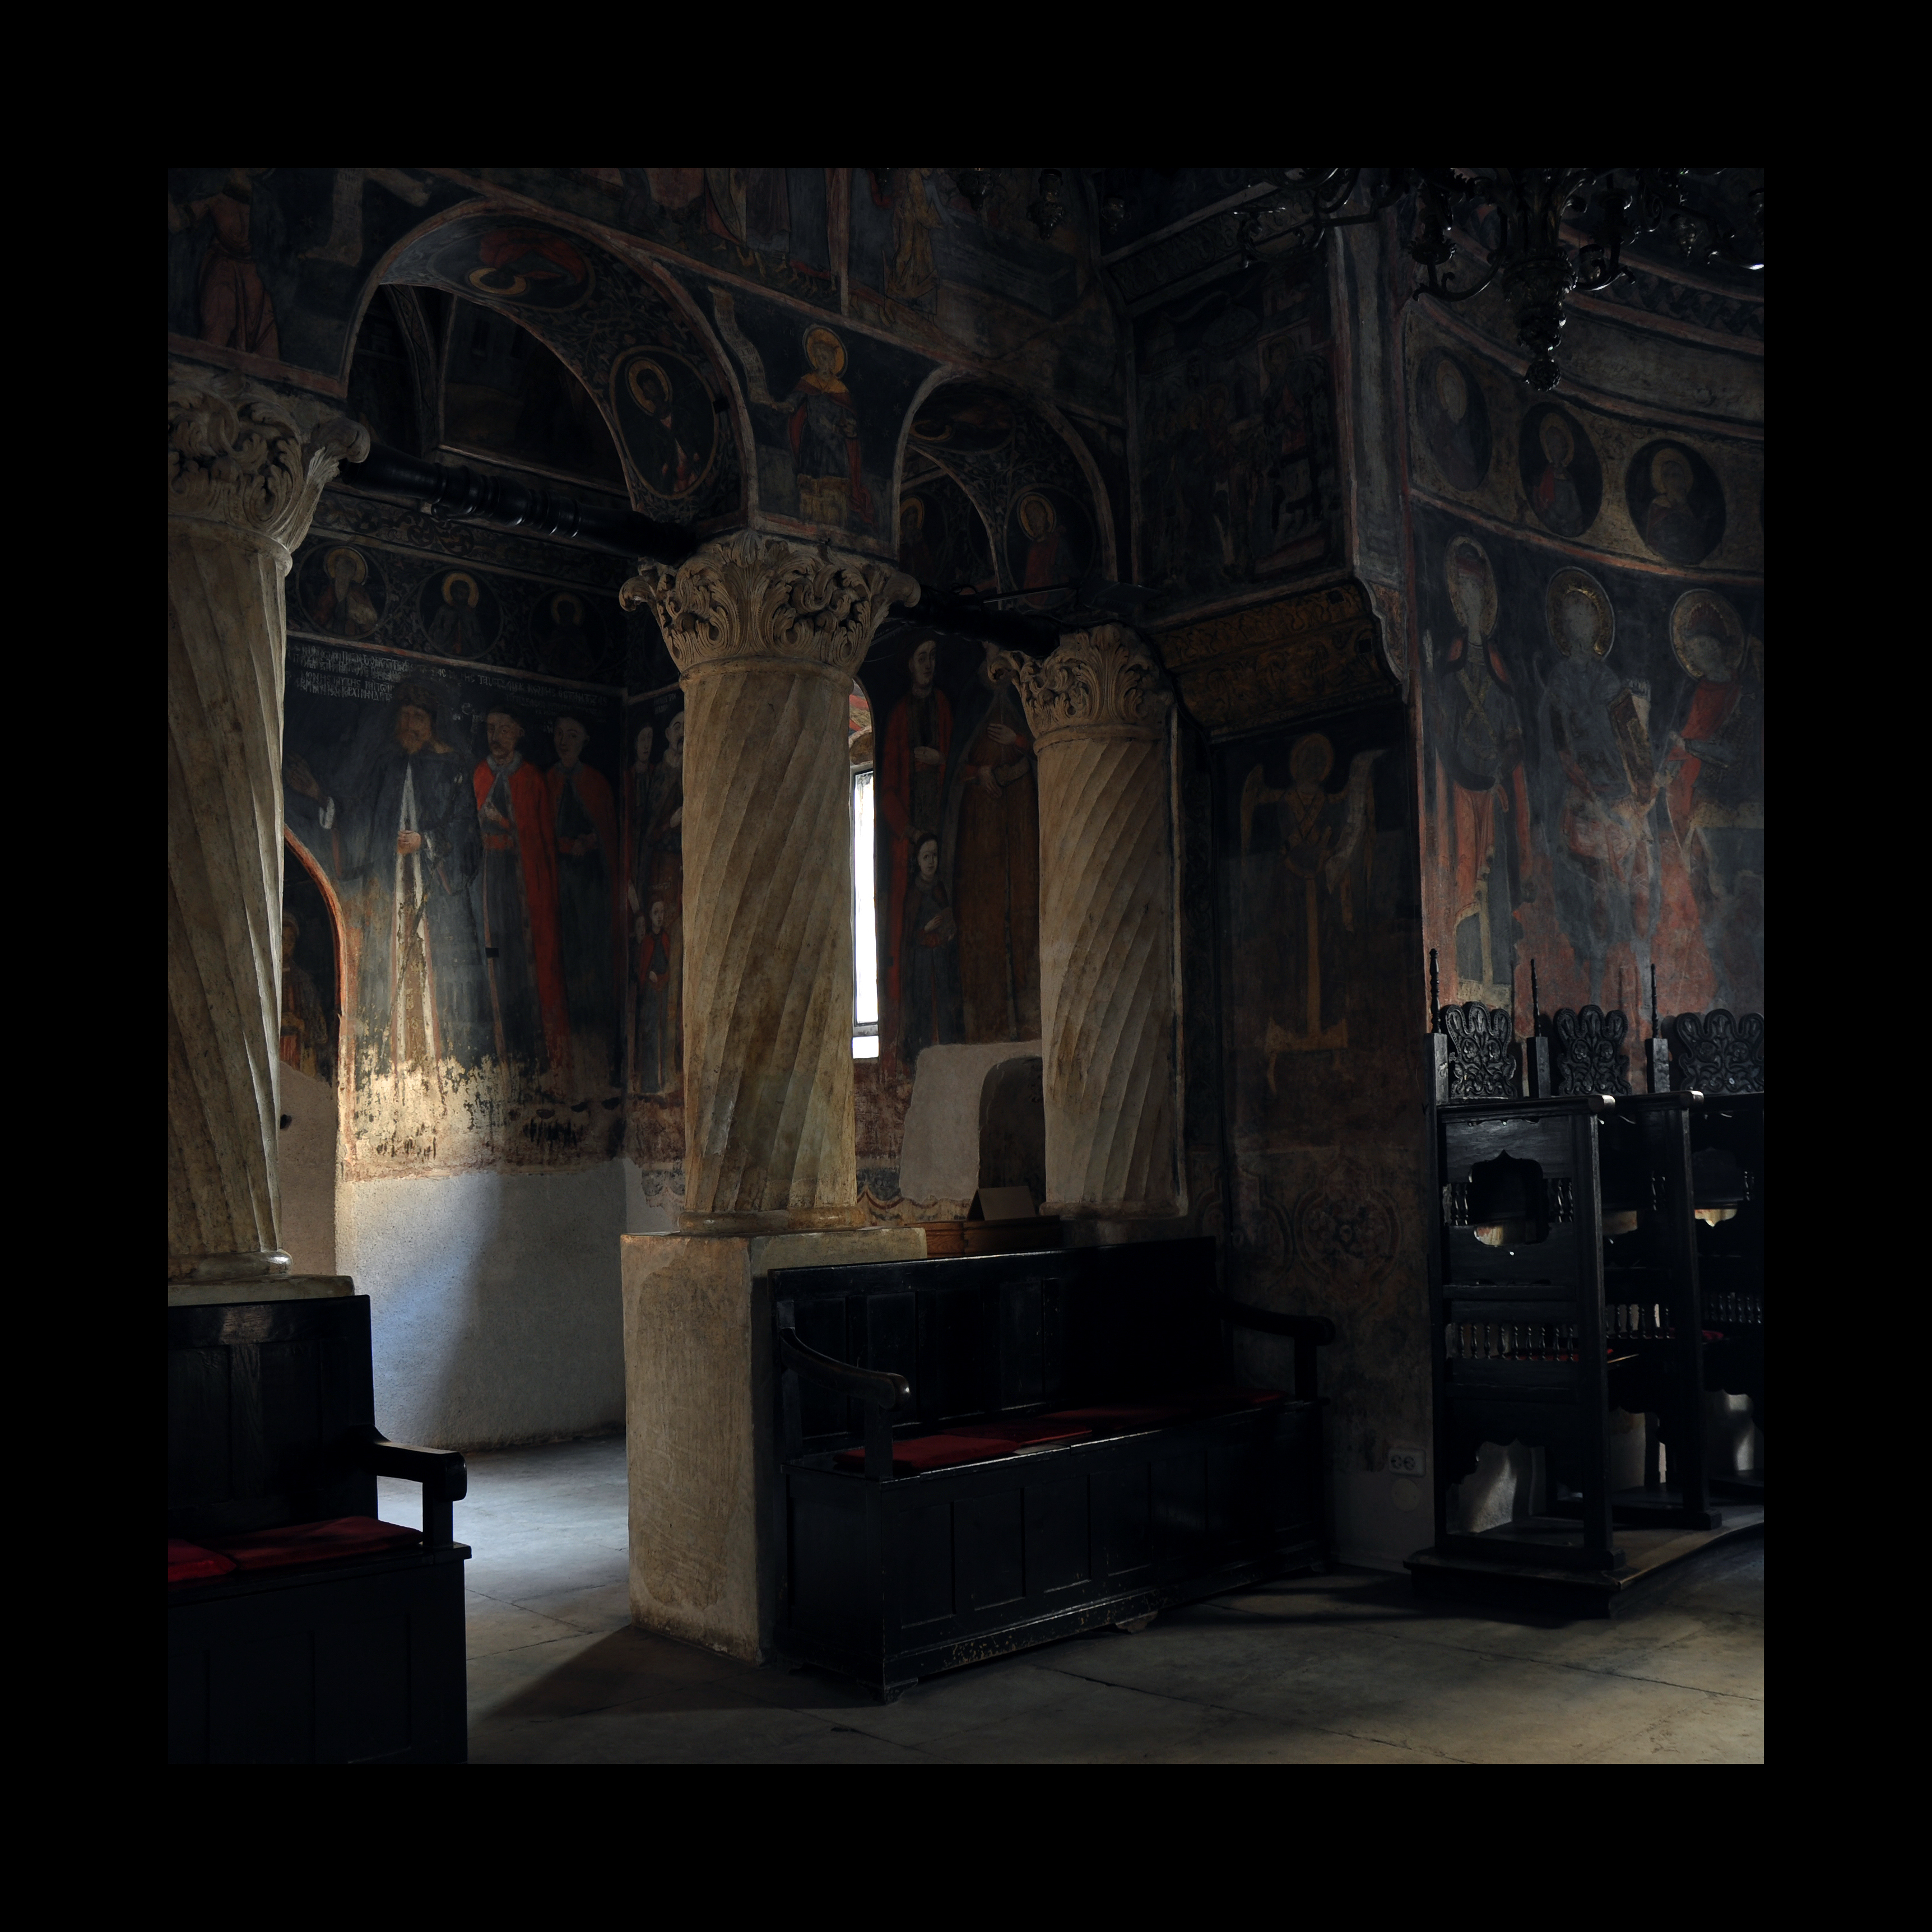
light, architecture, photography, interior, building, monument, photo, religion, darkness, church, nikon, christian, photos, religious, de, monastery, churches, fotografie, christianity, romana, orthodox, eastern, fresco, icon, romania, icons, bucharest, crypt, convent, screenshot, d90, bor, biserica, arhitectura, orthodoxy, lumina, romanian, ortodoxa, patrimoniu, ortodox, fresca, frescoes, manastirea, manastire, narthex, pronaos, ortodoxia, ortodoxie, ecclesiastical, bisericeasc, cladire, edificiu, bucuresti, centrulvechi, lipscani, stavro, stavropoleos, brancovenesc, 1724, godslight, lmibiima1946401, eik n, cre tinism, cre tin